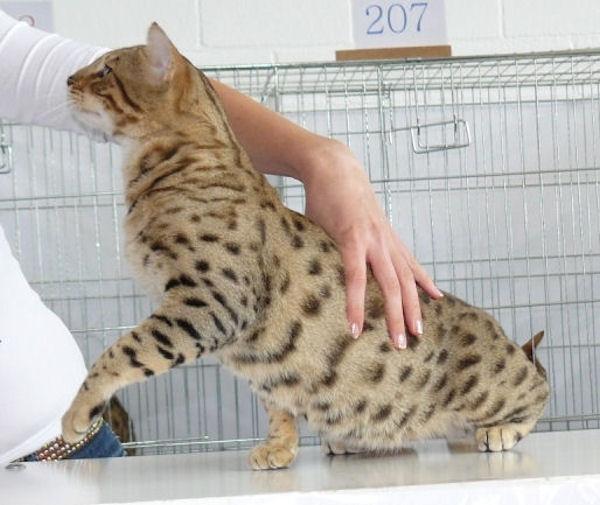
Bengal